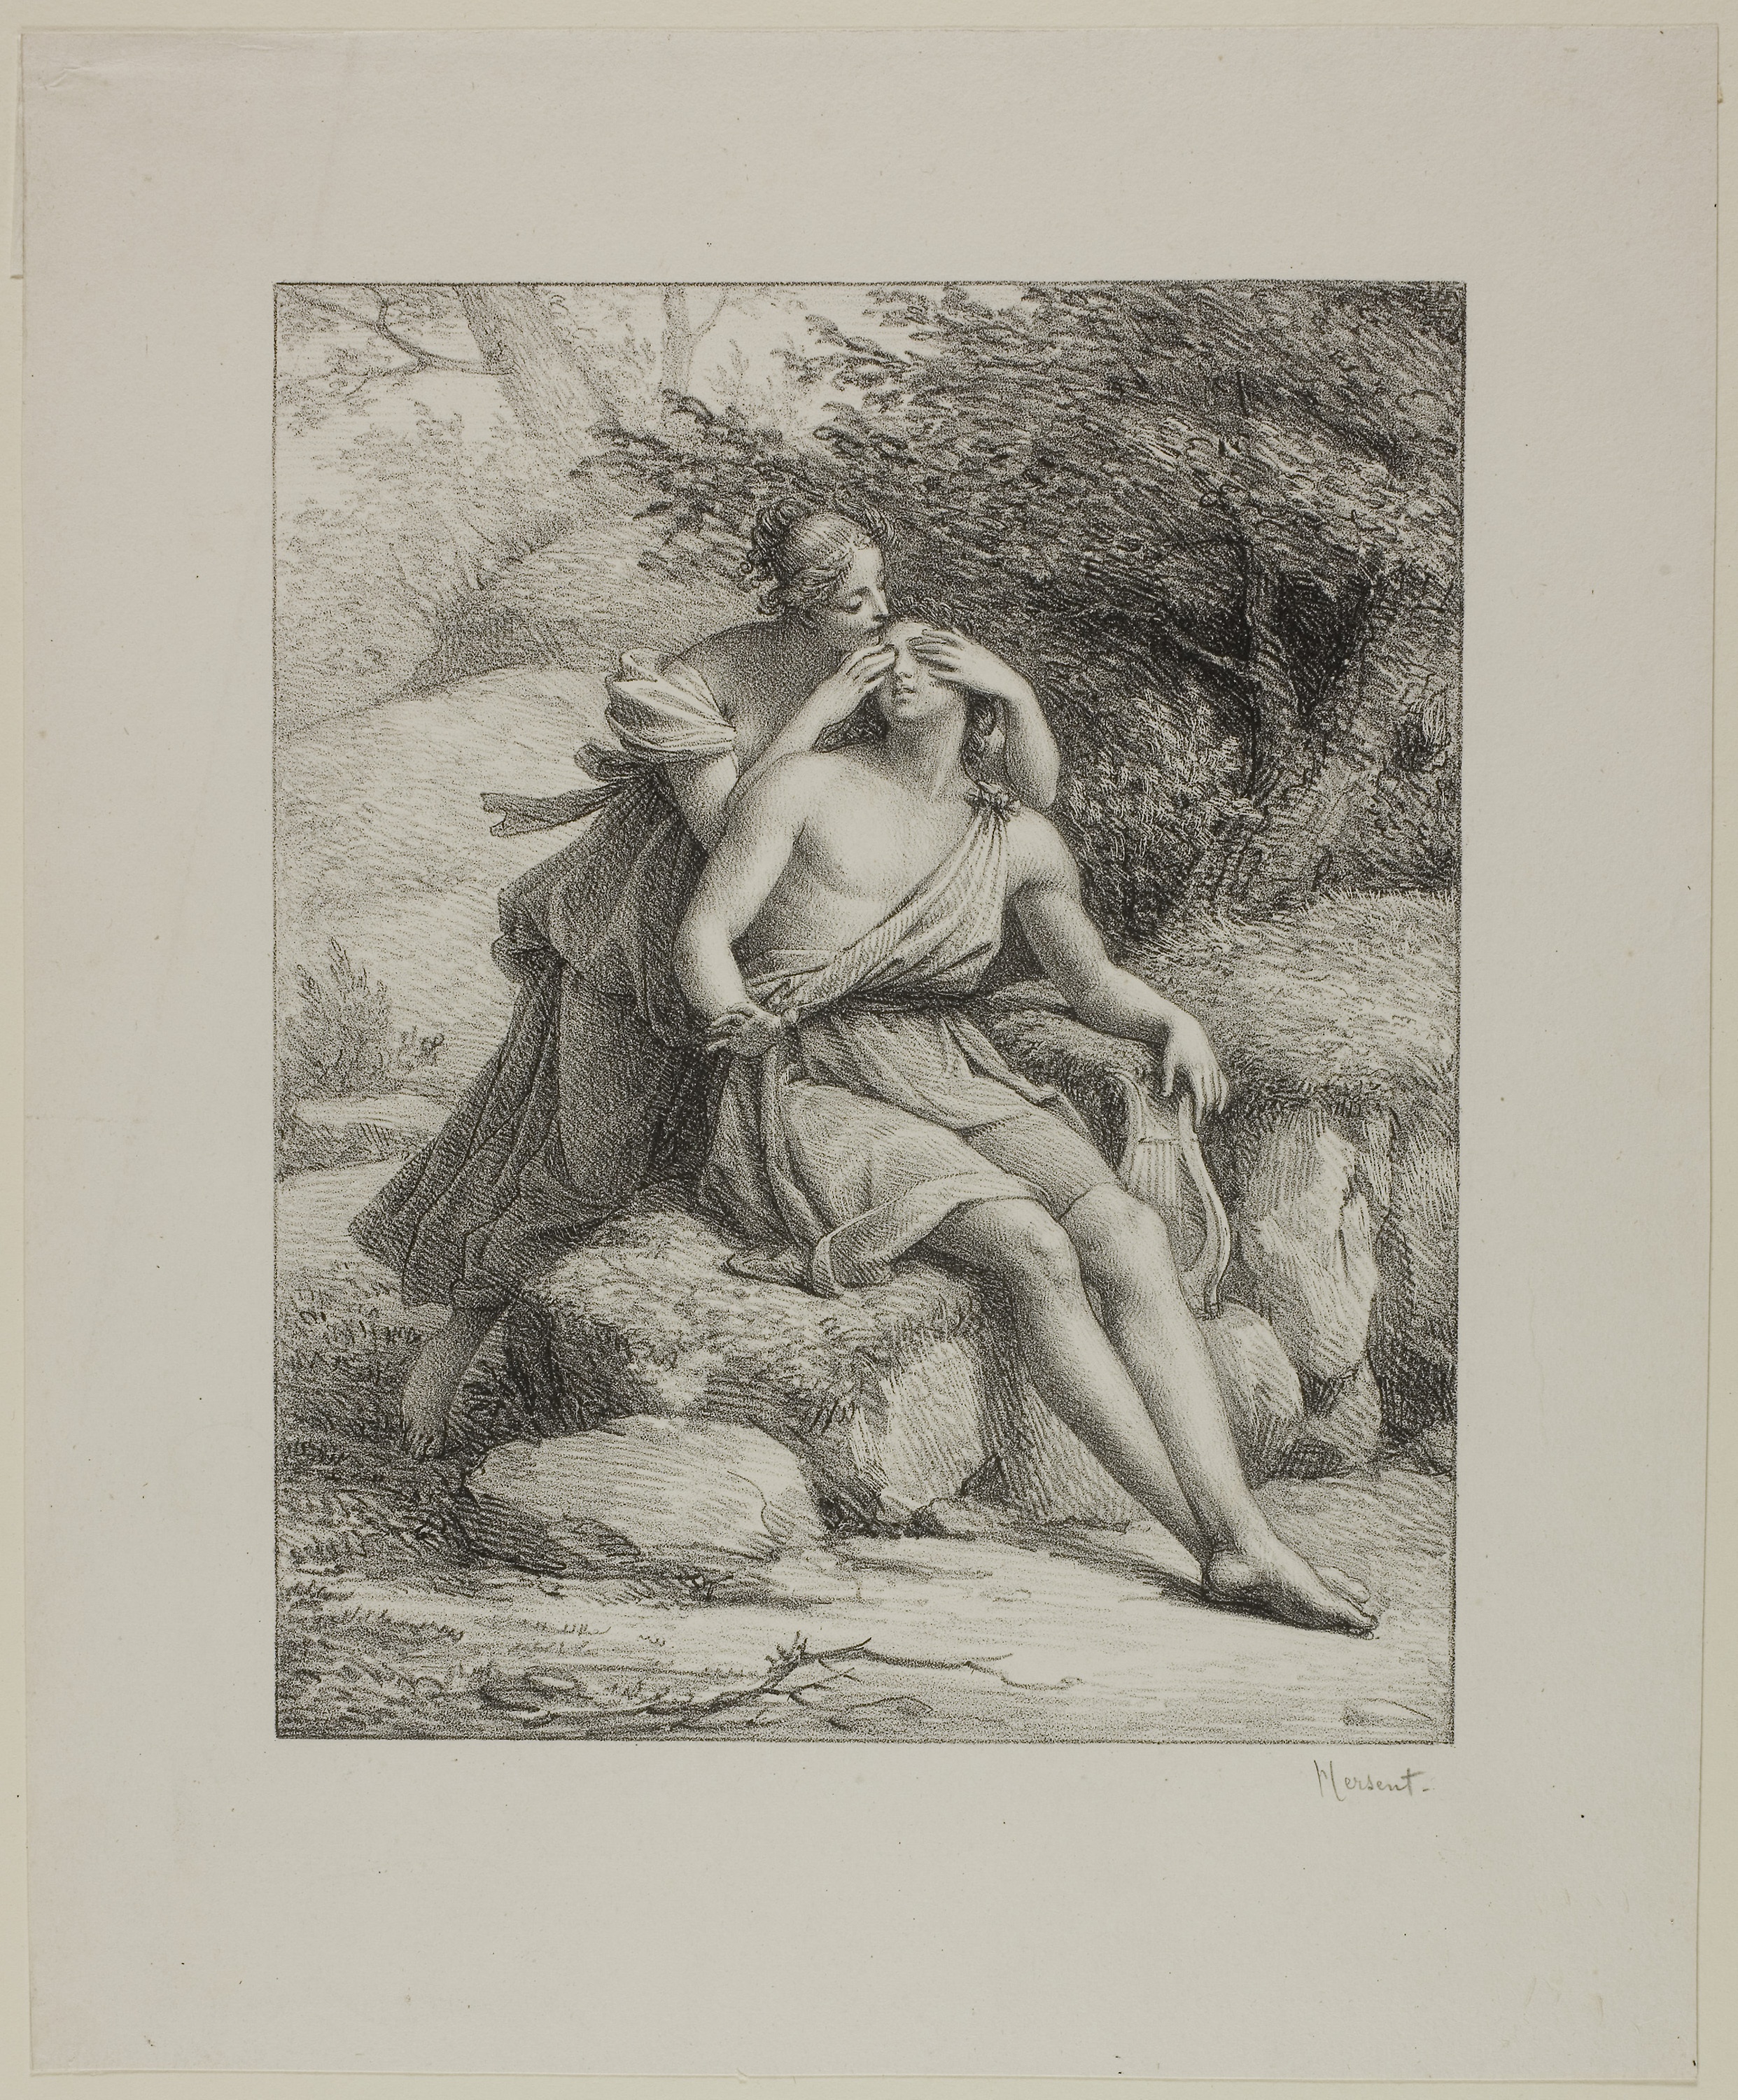
art, figure drawing, picture frame, artwork, mythology, black and white, drawing, art model, painting, visual arts, stock photography